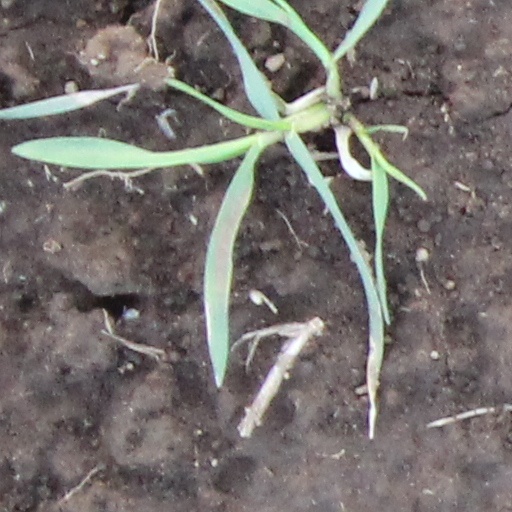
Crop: wheat